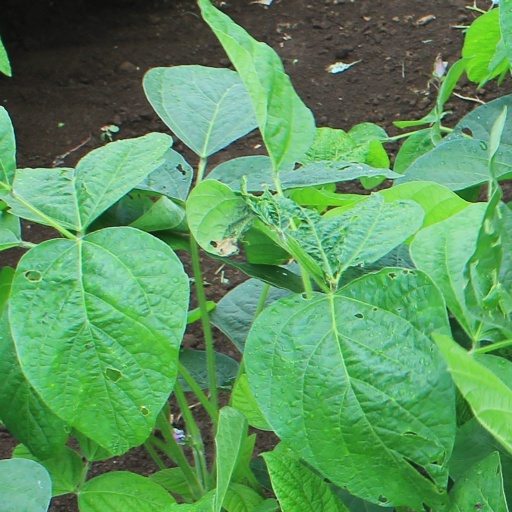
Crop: soybean